Early history of Harar

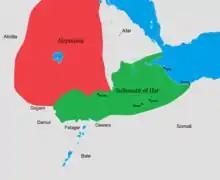
Sultanate of Ifat at its extent with Ethiopian (Abyssinian) Empire in red

The imams of Harar came to conflict with Walasma ruling classes that exacerbate the conflict through preaching the rulers for their reluctance to fulfill their religious duty. The religious party heightened its power by 16th century and able to intervene the country's policy. Meanwhile, Mahfuz, governor of Zeila/Harar, raid toward Ethiopia without consent of the Walashma ruler Muhammad bin Azharaddin, who wanted to maintain relations with the Christians. Thus, the event sparked the Ethiopian–Adal War (1529–1543). During the conflict, the Somalis sided with the extinct Harla people, Afar, Argobba, Hadiya forces along with Turkish and Arab gunmen, with both use of Maya mercenaries.